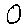
Label: 0